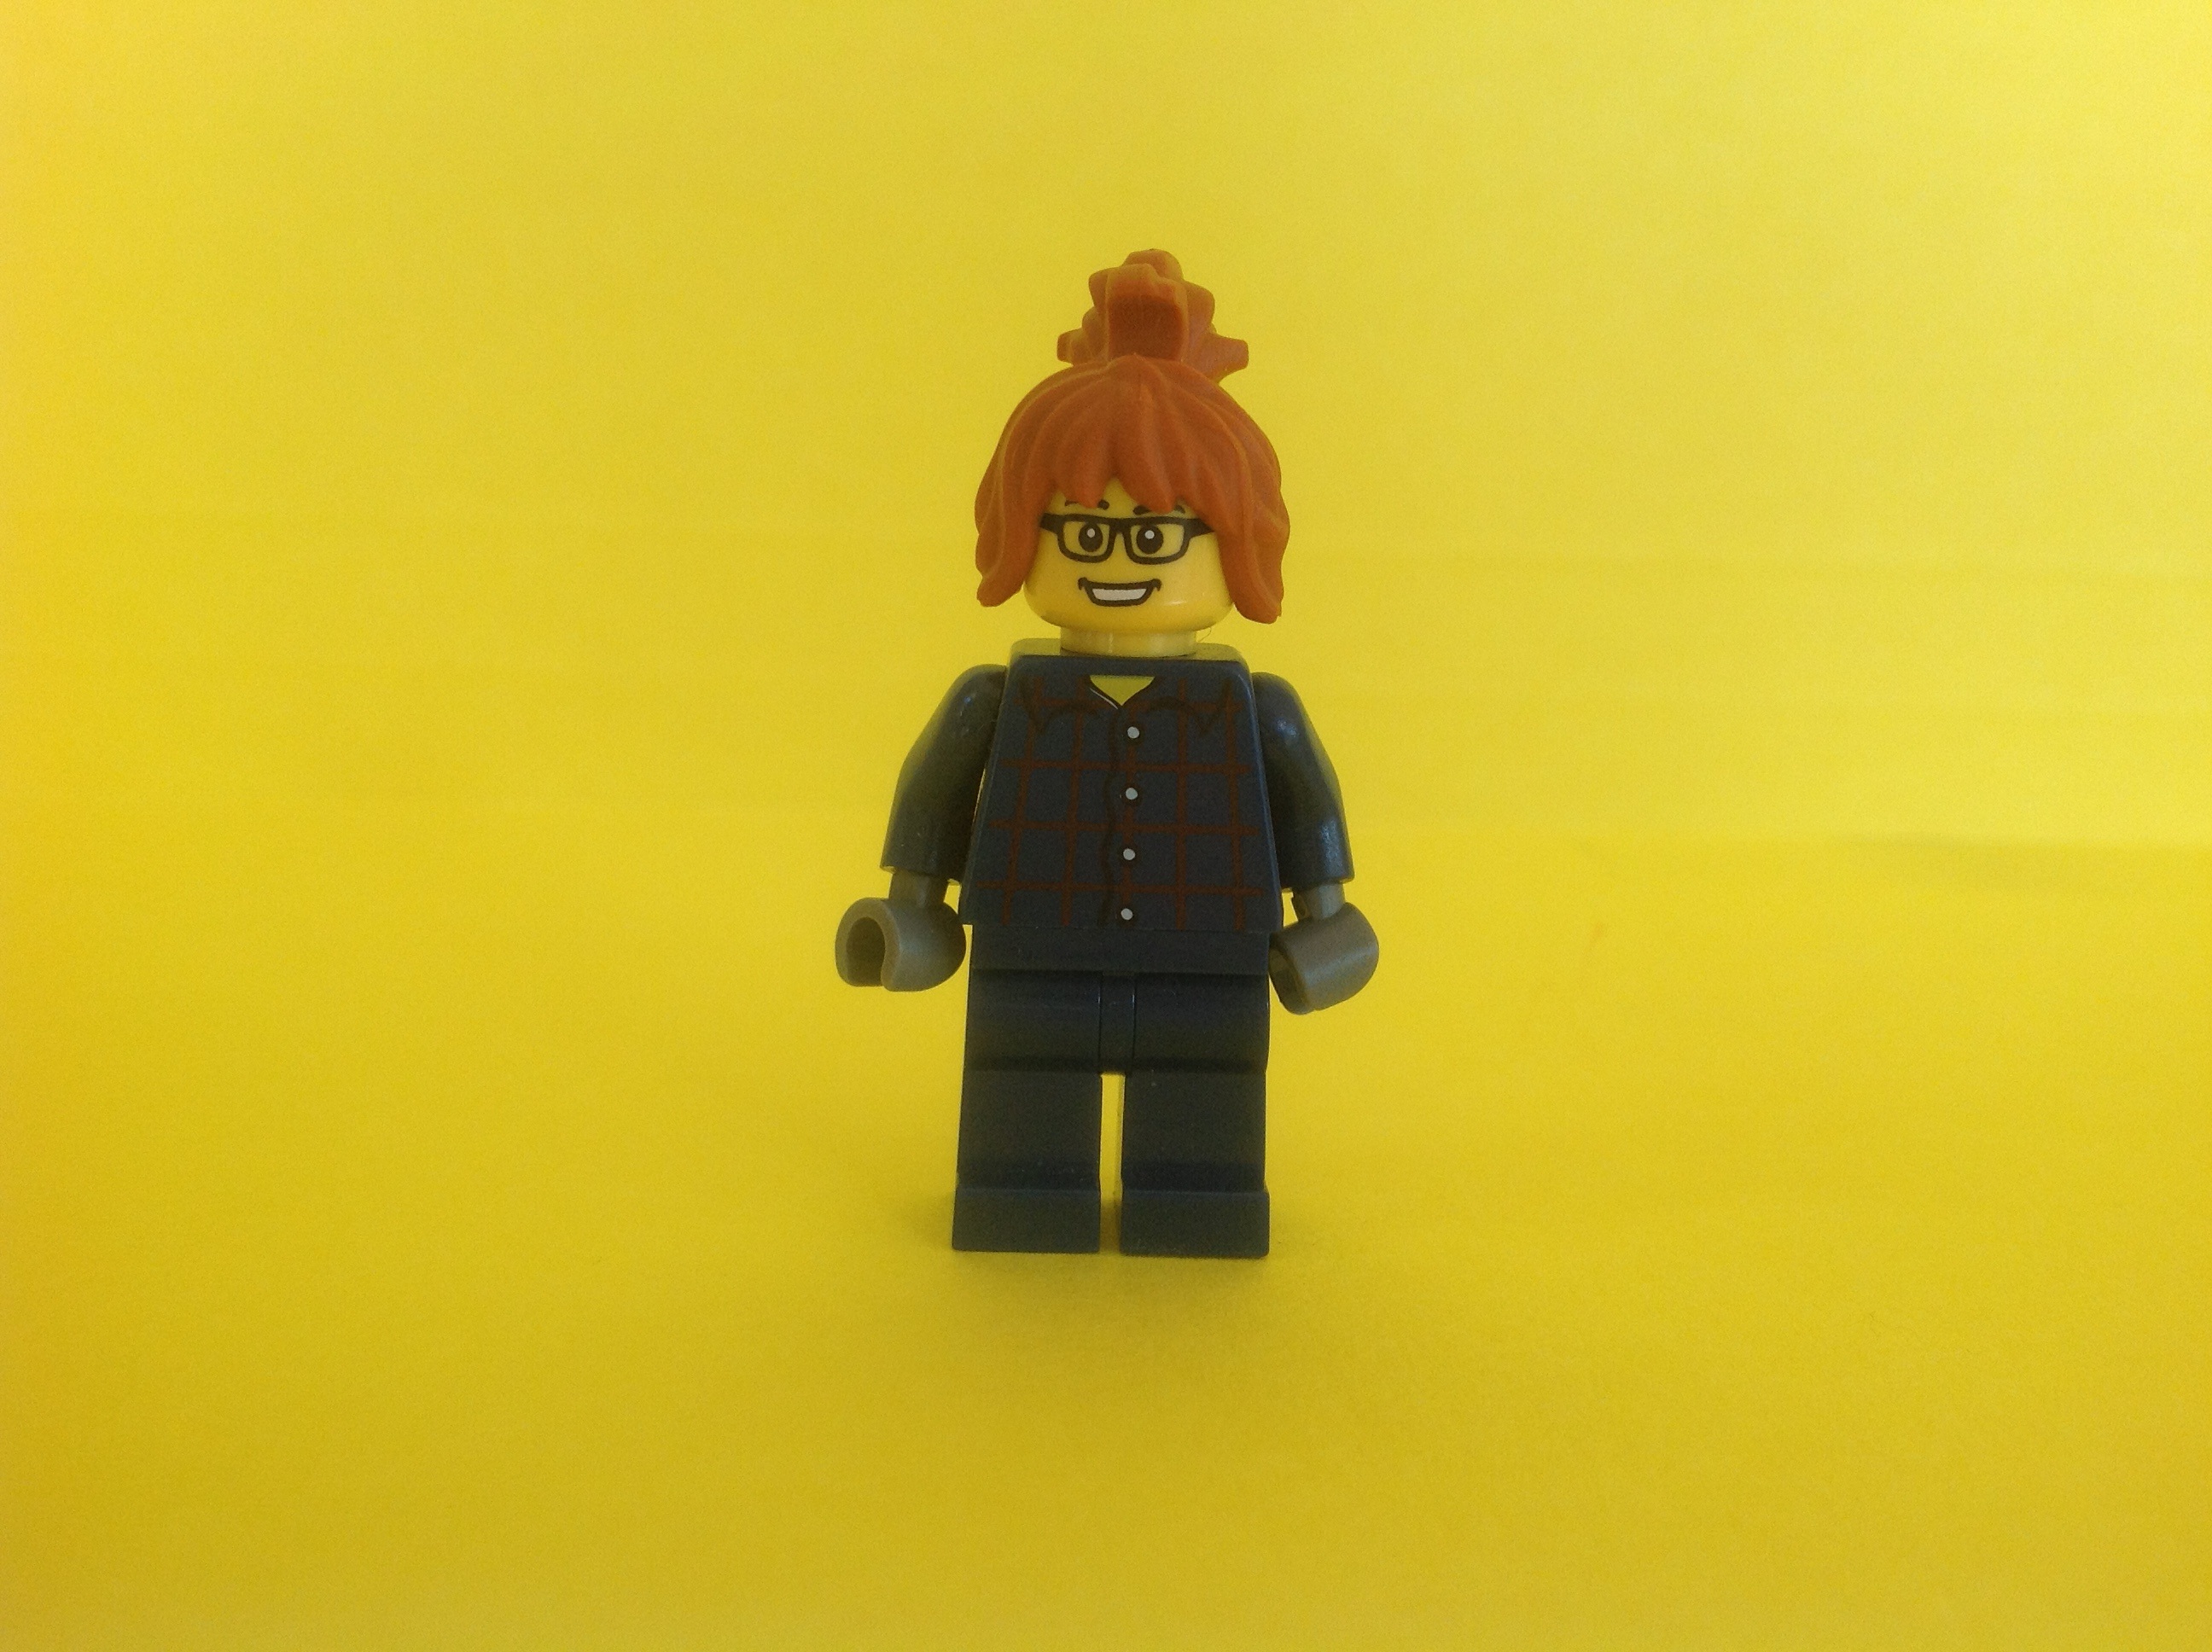
woman, yellow, toy, illustration, glasses, lego